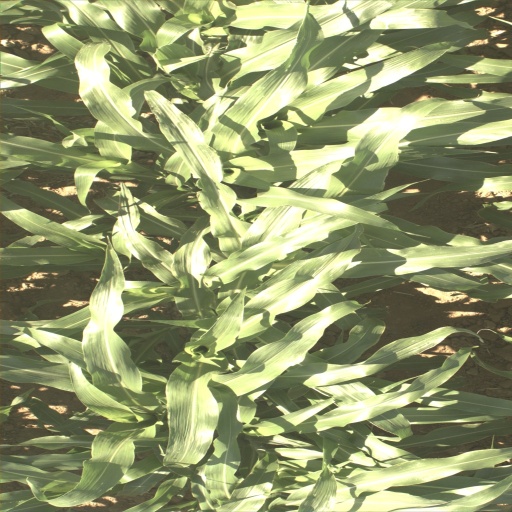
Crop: sorghum